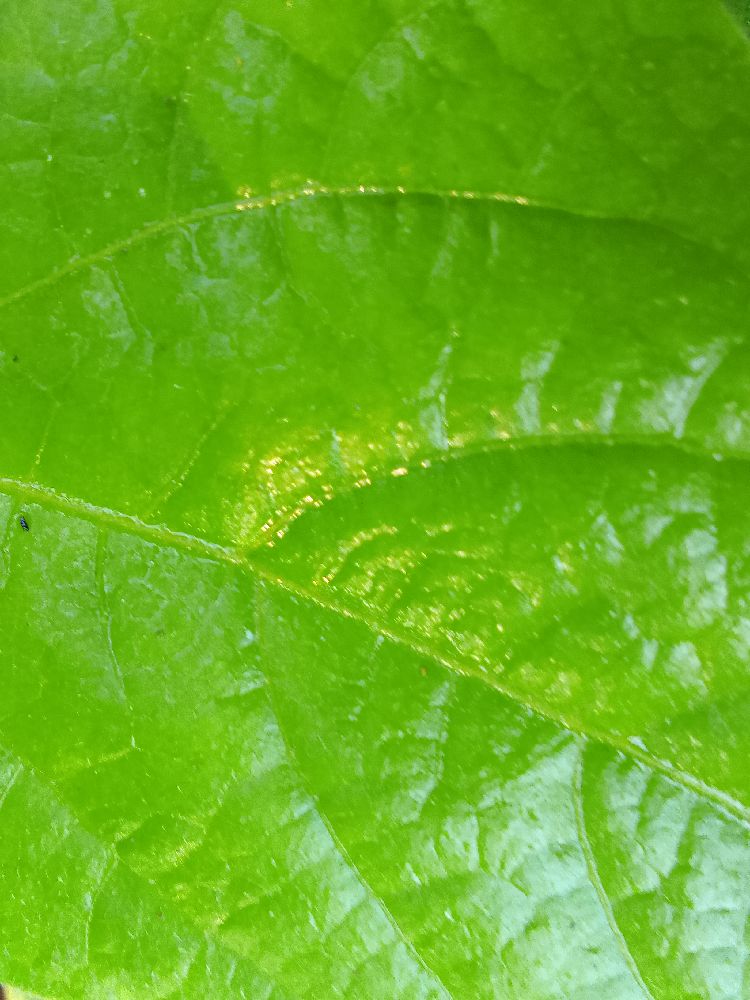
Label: healthy